Victor Hugo

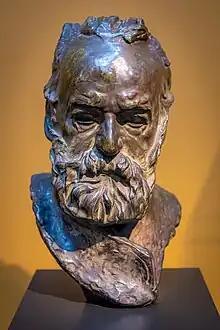
Head of Victor Hugo modeled by the sculptor Auguste Rodin and conserved at the Ny Carlsberg Glyptotek in Copenhagen

During the Paris Commune—the revolutionary government that took power on 18 March 1871 and was toppled on 28 May—Victor Hugo was harshly critical of the atrocities committed on both sides. On 9 April, he wrote in his diary, "In short, this Commune is as idiotic as the National Assembly is ferocious. From both sides, folly." Yet he made a point of offering his support to members of the Commune subjected to brutal repression. He had been in Brussels since 22 March 1871 when in the 27 May issue of the Belgian newspaper "l'Indépendance" Victor Hugo denounced the government's refusal to grant political asylum to the Communards threatened with imprisonment, banishment or execution. This caused so much uproar that in the evening a mob of fifty to sixty men attempted to force their way into the writer's house shouting, "Death to Victor Hugo! Hang him! Death to the scoundrel!"